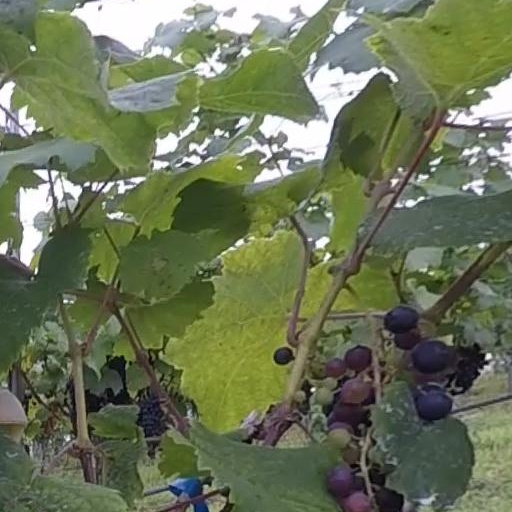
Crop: grape